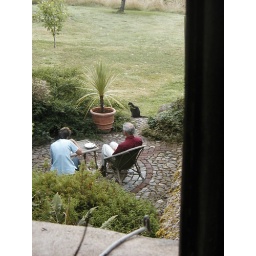
Mum and dad taking breakfast outside in the morning - from my bedroom window - oh and sisco the cat.how quaint :)